Otto II, Holy Roman Emperor

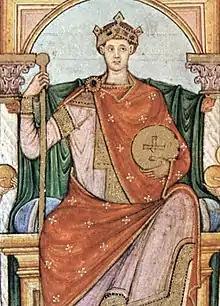
Portrait of Otto II on the "Registrum Gregorii" illuminated manuscript, .

Otto II (955 – 7 December 983), called the Red, was Holy Roman Emperor from 973 until his death in 983. A member of the Ottonian dynasty, Otto II was the youngest and sole surviving son of Otto the Great and Adelaide of Italy.